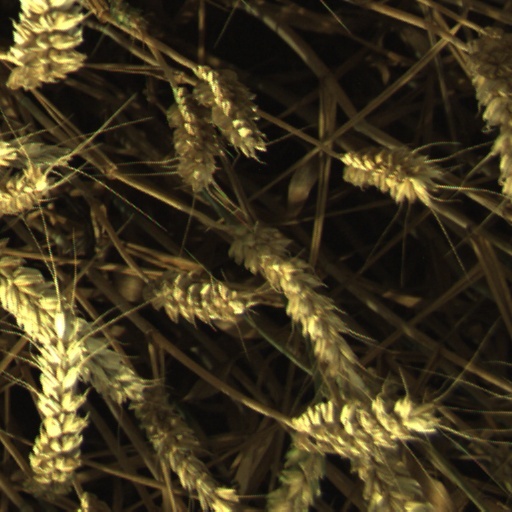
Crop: wheat